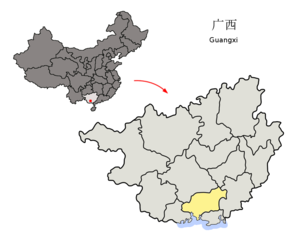
Qinzhou est une ville du sud de la région autonome du Guangxi en Chine.